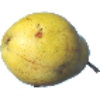
Label: Pear Monster 1